Hot water bottle blowing

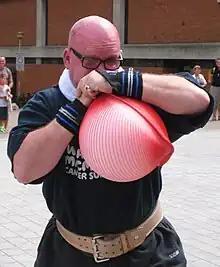
Overinflating a hot-water bottle

Hot water bottle blowing is the deliberate inflation of a hot-water bottle by blowing. Air is breathed into the bottle until it stretches beyond its capacity and consequently explodes. It is a challenging feat of strength which is included in the "Guinness World Records". The challenge is most commonly undertaken by breathing air from the mouth, though it has also been achieved by blowing through the nose. The activity presents a potential hazard for physical injury to eyes and lungs.